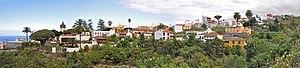
Icod de los Vinos (Tenerife): vue générale, avec à gauche le Drago Milenario NOTE: This image is a panorama consisting of multiple frames that were merged in software. As a result, this image necessarily underwent some form of digital manipulation. These manipulations may include blending, blurring, cloning, and color and perspective adjustments. As a result of these adjustments, the image content may be slightly different than reality at the points where multiple images were combined. This manipulation is often required due to lens, perspective, and parallax distortions. Boarisch
Icod de los Vinos est une commune de la province de Santa Cruz de Tenerife dans la communauté autonome des Îles Canaries en Espagne. Elle est située au nord-ouest de l'île de Tenerife.